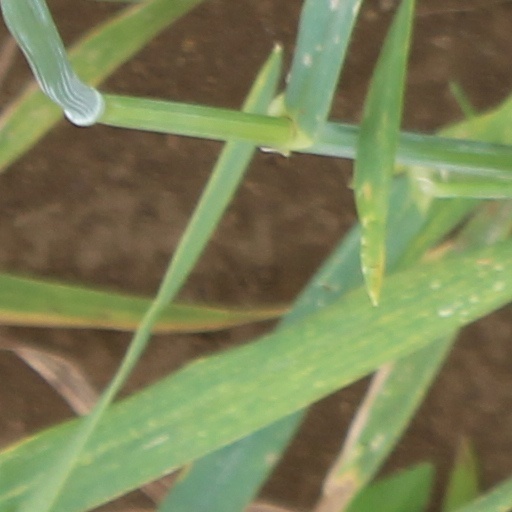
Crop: wheat